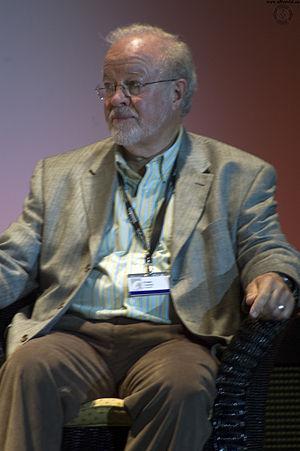
Blade Runner est un film américain de science-fiction réalisé par Ridley Scott, sorti en 1982. Son scénario s'inspire assez librement du roman Les androïdes rêvent-ils de moutons électriques ? de l'auteur Philip K. Dick, à qui le film est dédié.
Star Trek, le film est un film américain de science-fiction réalisé par Robert Wise, sorti en 1979. C'est le premier film sorti sur grand écran adapté de l'univers Star Trek, créé par la série télévisée du même nom diffusée à partir de 1966. Adaptation cinématographique du pilote prévu pour la série Star Trek : Phase II, le film fut appuyé par un budget de 35 millions de dollars.
Douglas Trumbull est un réalisateur, producteur et scénariste né le 8 avril 1942 à Los Angeles. Il est surtout connu pour être l'un des pionniers des effets spéciaux visuels dès la fin des années 1960 avec le film de science-fiction 2001, l'Odyssée de l'espace.